Military history of the Sui dynasty

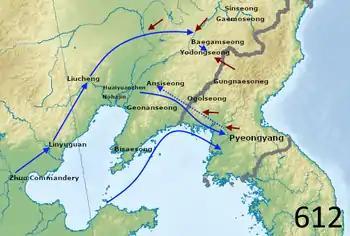
2nd Goguryeo-Sui War, 612

Emperor Yang of Sui began preparations for a campaign against Goguryeo in 610 when he imposed a new tax on wealthy families to purchase horses for his army. He officially announced the expedition on 14 April 611. Three hundred seagoing vessels were constructed in Donglai and 10,000 marines were transferred from the southern river systems to crew them. In addition to the regular forces, 30,000 javelin-men were recruited from Lingnan and 30,000 crossbowmen as well. On 1 June, the emperor arrived in Zhuo Commandery, south of modern Beijing. Connecting this location to the Huai River was the Yongji canal, which allowed the buildup of military materiel. Craftsmen in were ordered to construct 50,000 carts to transport clothing, armour, and tents. Some 600,000 men were mobilized to move wheelbarrows of grain northeast of Zhuo Commandery. According to the History of Sui, the combined 30 armies gathered for the expedition numbered 1,133,800 combat troops, and another two million serving in logistical capacity. David Graff gives a reduced estimate of 600,000 for the land forces and another 70,000 for the fleet.